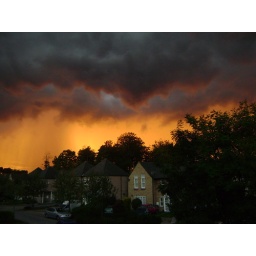
Sunset from our bedroom window in Bracknell